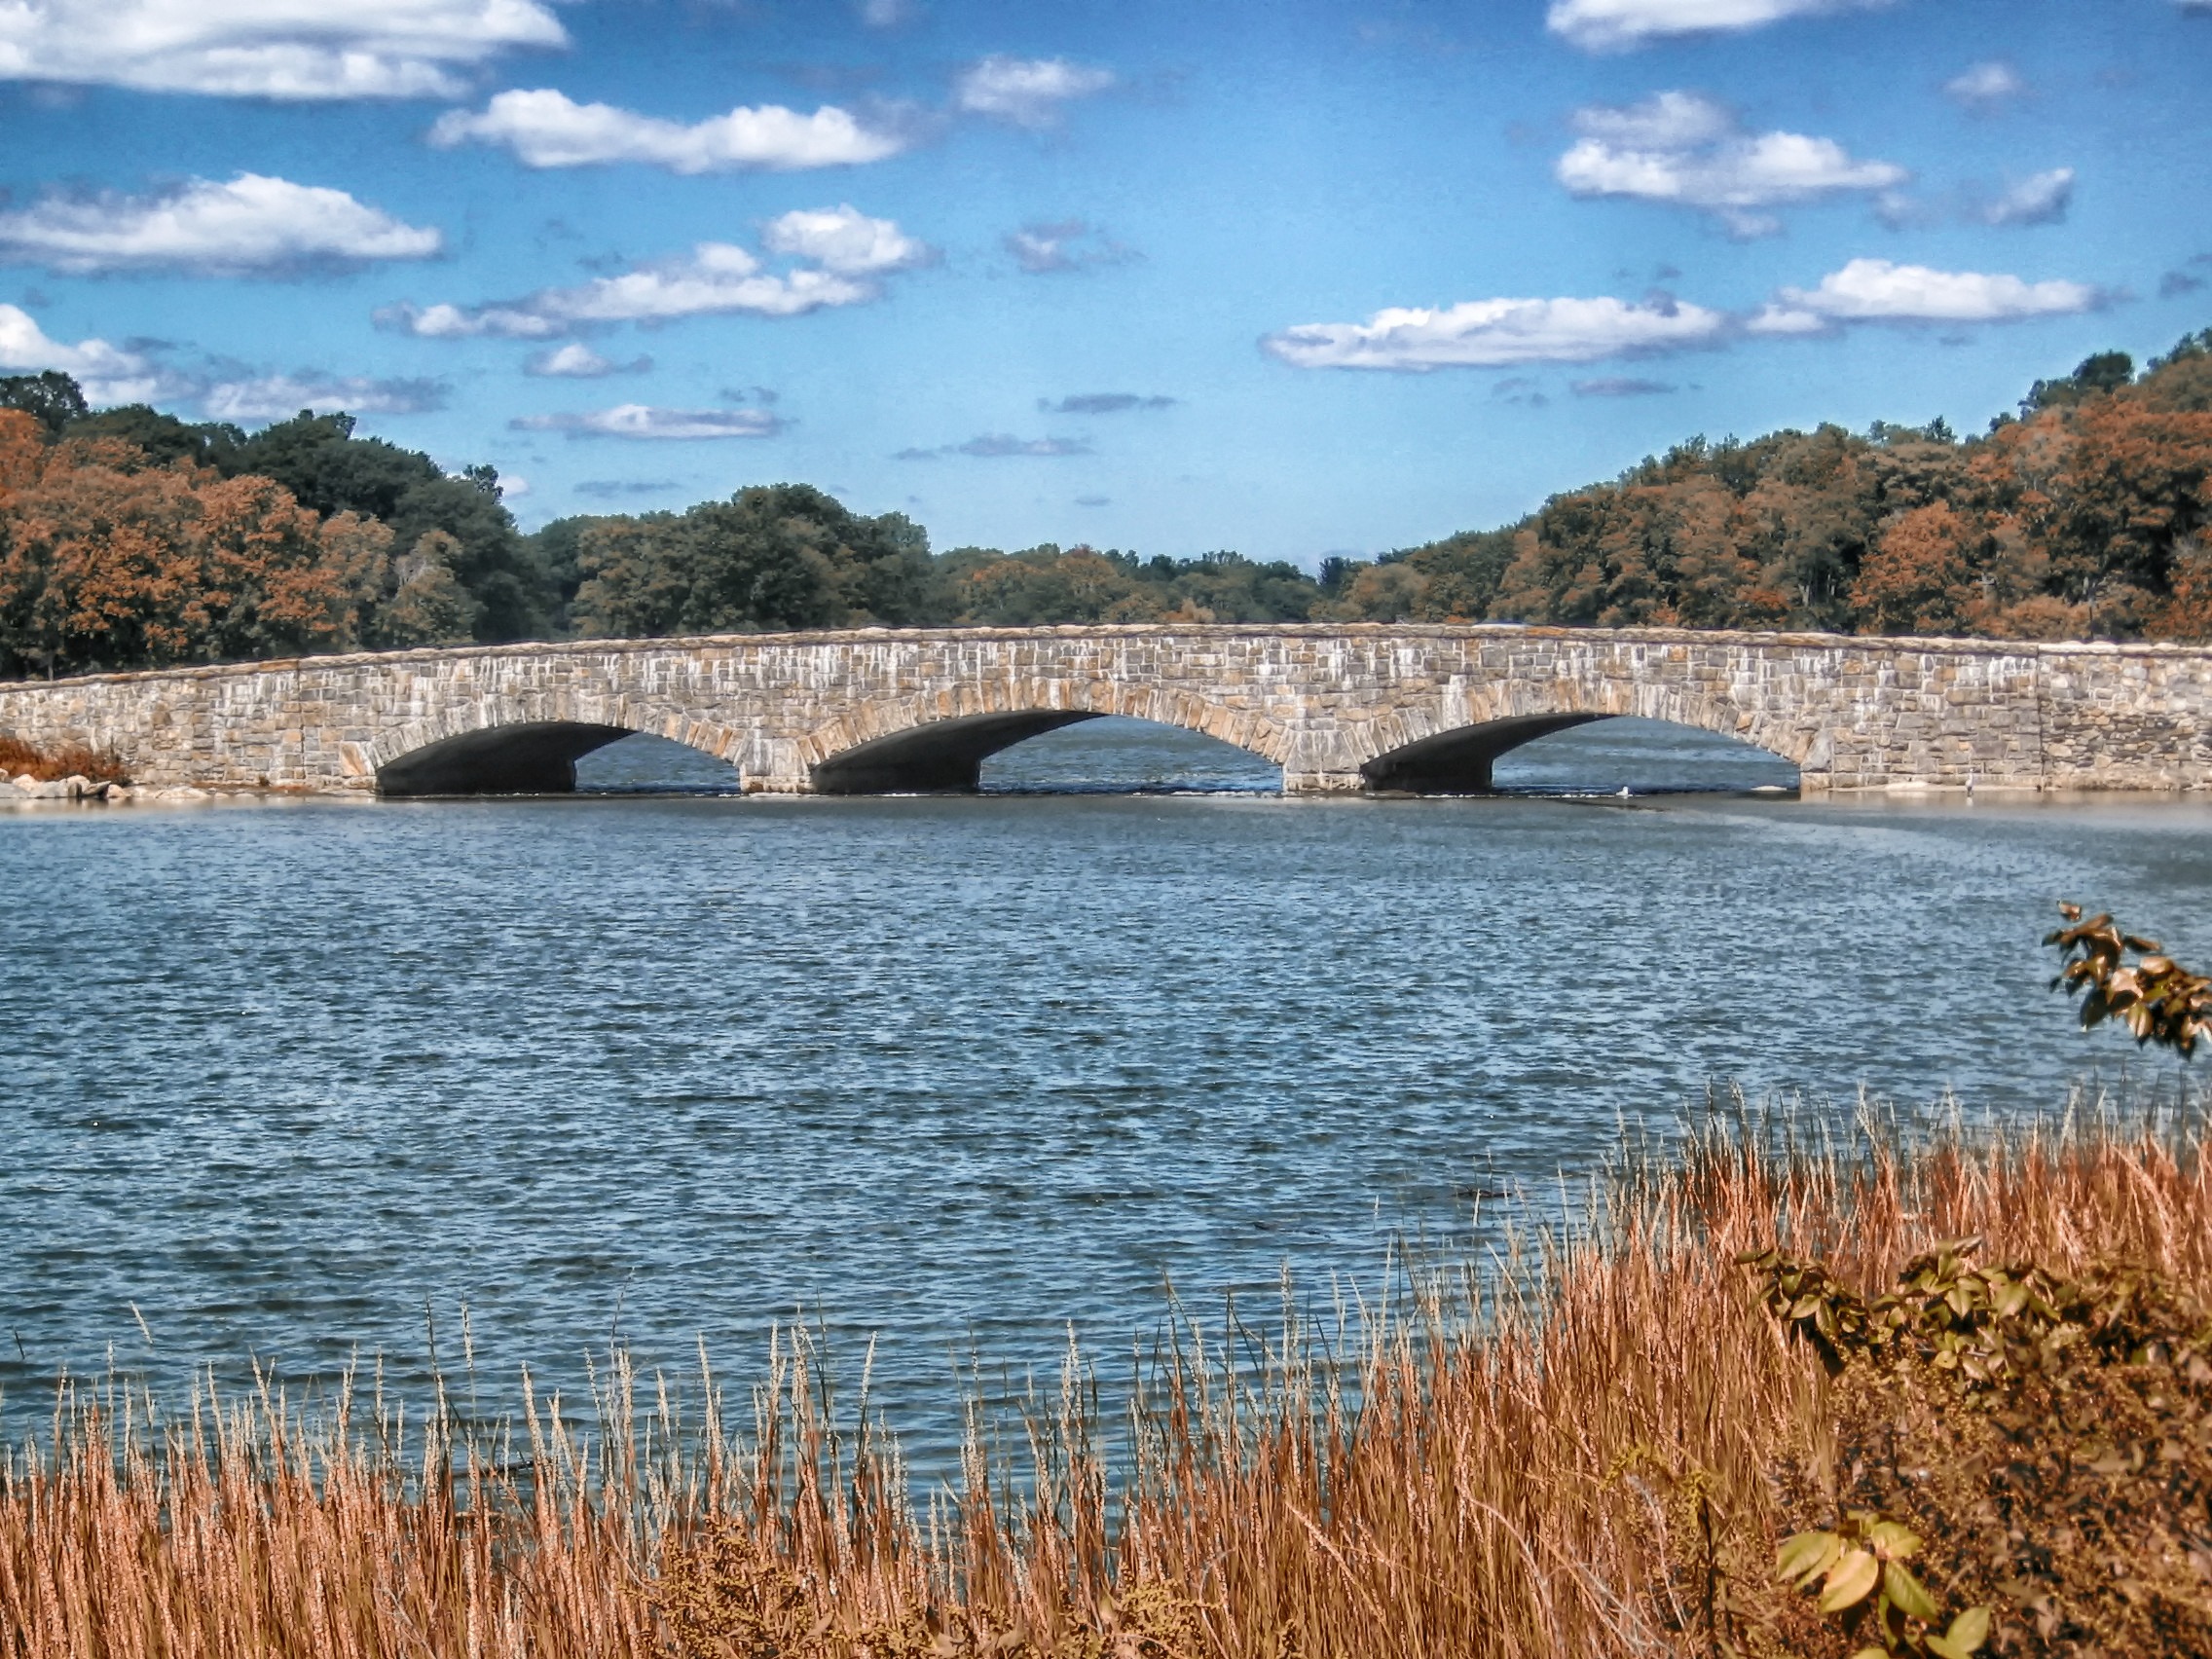
landscape, sea, coast, water, nature, forest, sky, bridge, countryside, fall, shore, lake, river, stone, country, reflection, scenic, autumn, bay, reservoir, body of water, trees, outside, clouds, loch, connecticut, darien